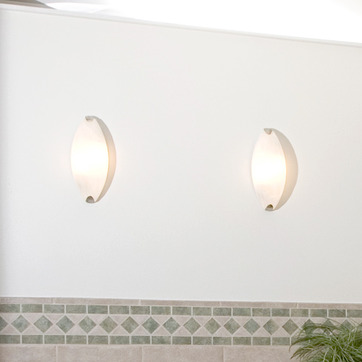
Material: painted